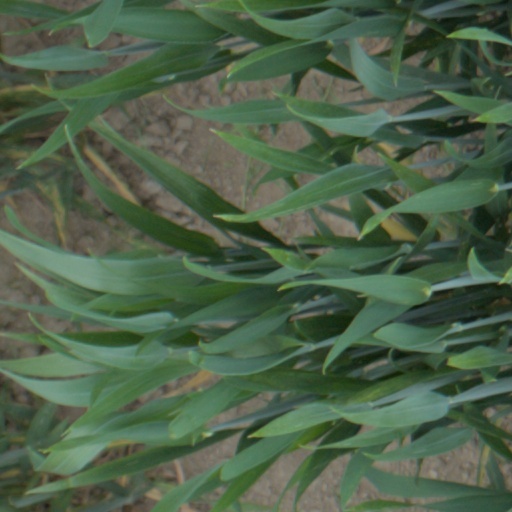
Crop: wheat